Wennington wildfire

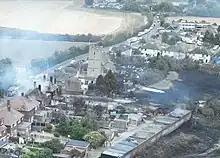
Aerial view looking east, showing the fire around the church area. Wennington Fire Station is at top right.

Andy Roe, head of the London Fire Brigade, described the events as "unprecedented": "I saw stuff this week that I had not expected to see as a London firefighter."